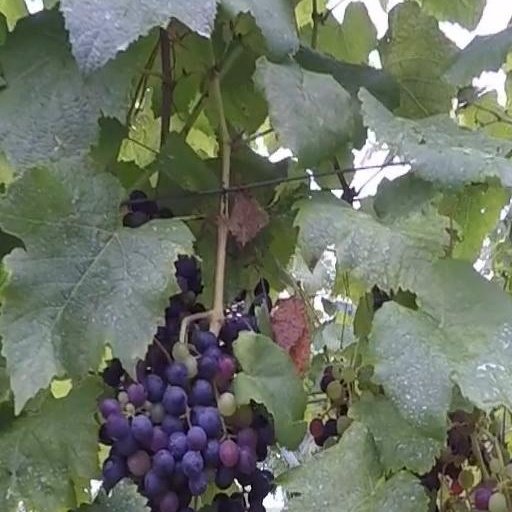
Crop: grape